Highburton Co-operative Society

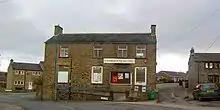
Highburton Co-op, days before closure in February 2009

Highburton Industrial and Provident Society Limited, or Highburton Co-op, was a small consumer co-operative based in the West Yorkshire village of Highburton, five miles southeast of Huddersfield. The Society was founded in 1857, buying the building from the church, and operating a single store on Towngate in the village. The Society claimed to being the world's oldest operating independent single retail co-operative outlet. In 2006, the Society held talks with the nearby Wooldale Co-op with a view to merging the two Societies' operations but these talks ended without a merger going ahead.